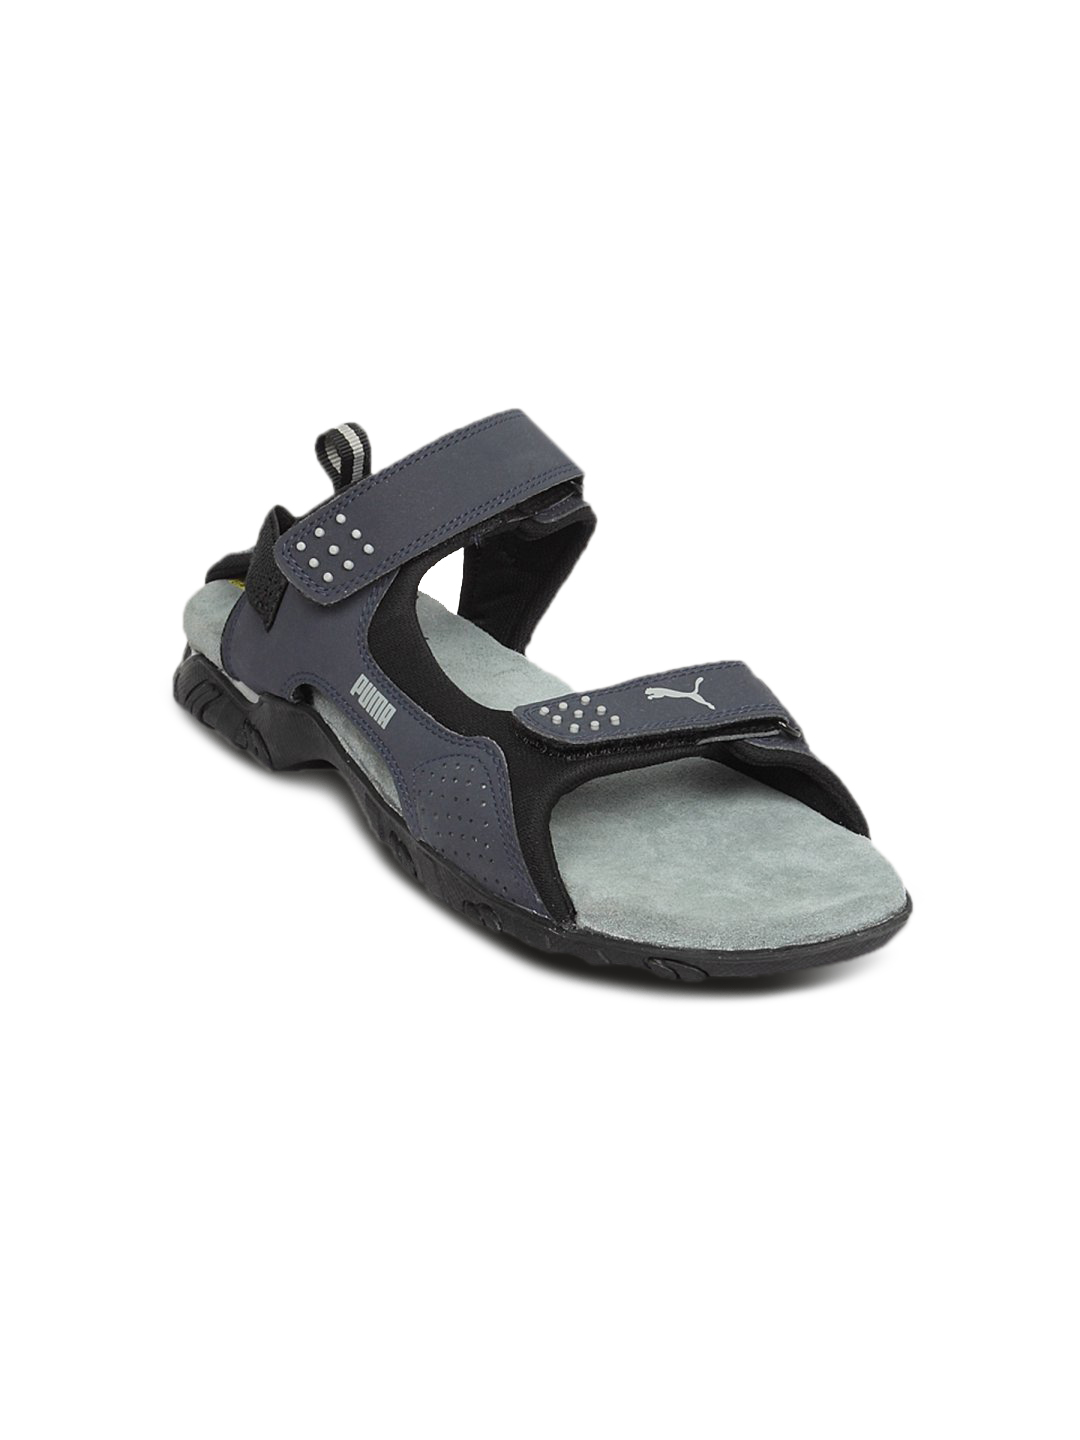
Puma Men Gypsy Grey Sandal
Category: Footwear / Sandal / Sandals
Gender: Men
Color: Grey
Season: Fall 2010
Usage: Sports